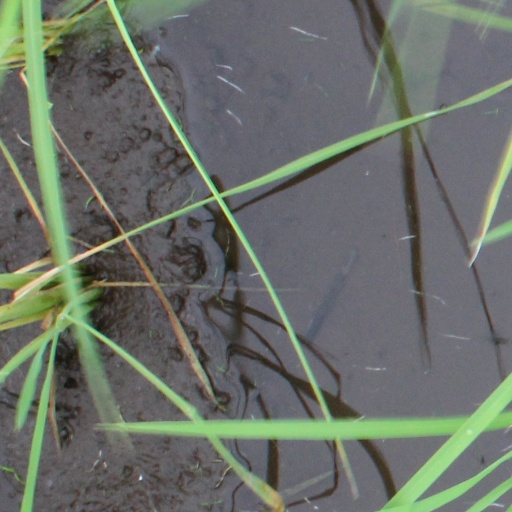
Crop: rice